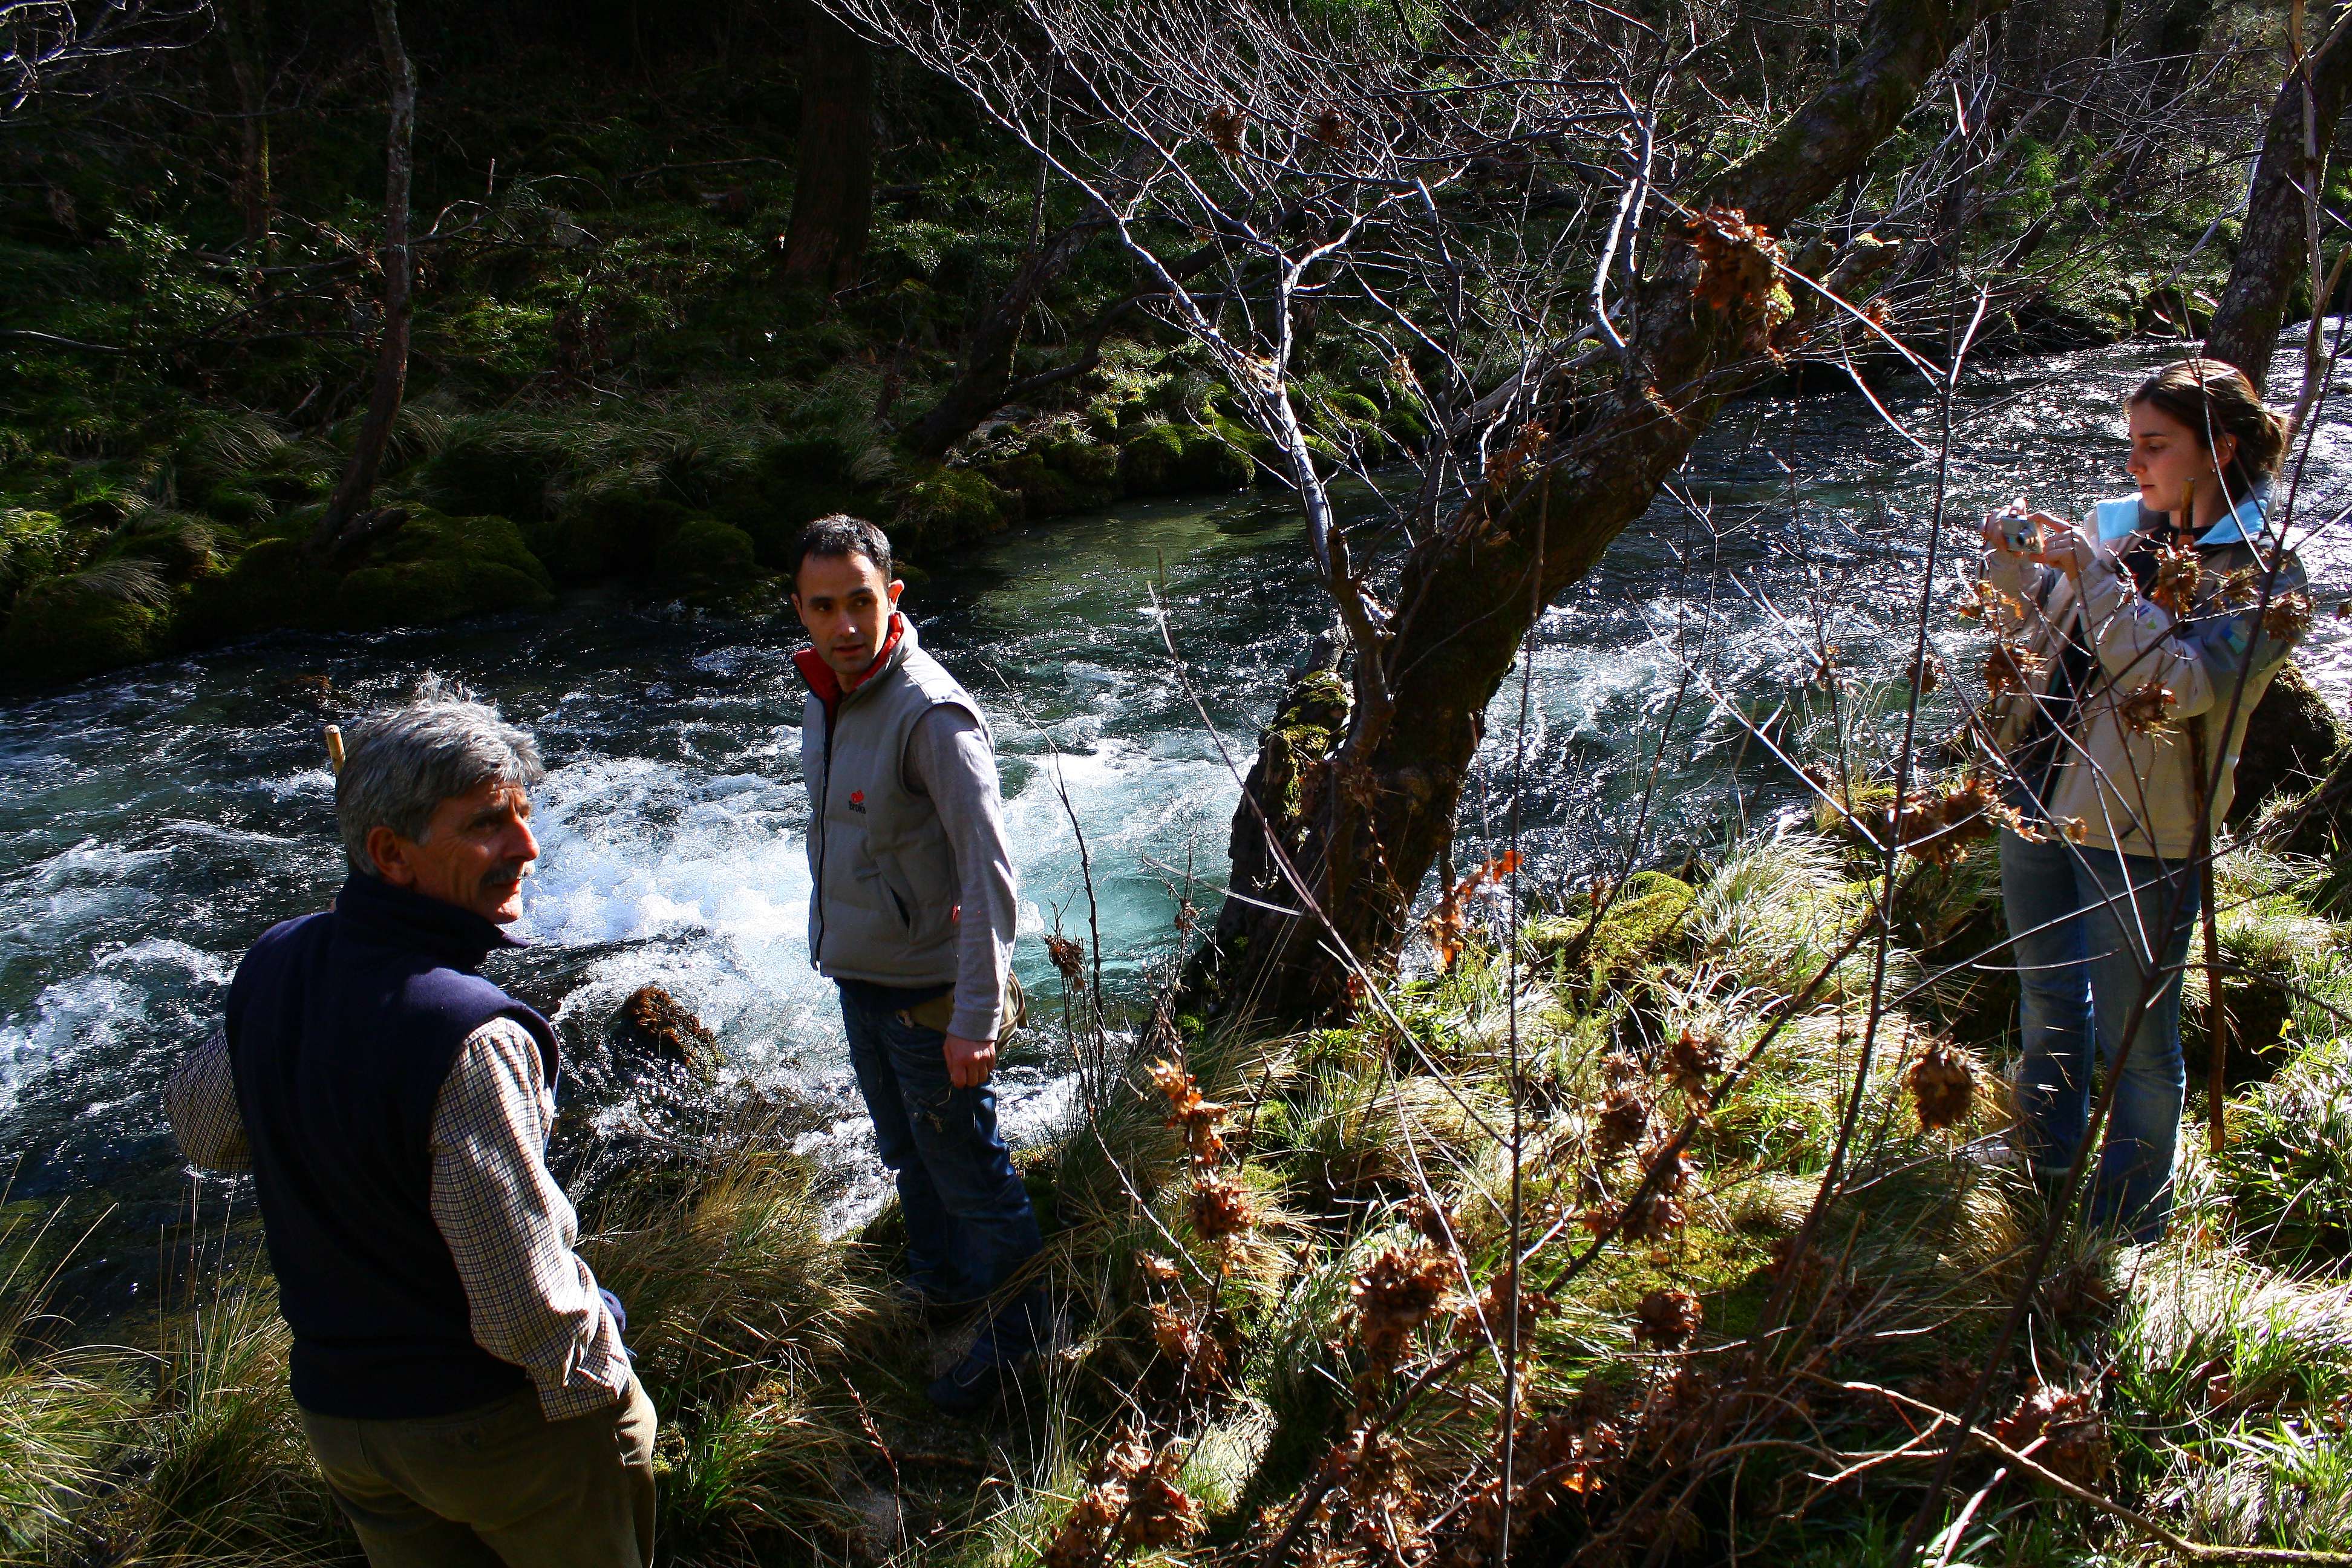
forest, wilderness, walking, trail, adventure, river, stream, jungle, spain, backpacking, rainforest, galicia, pontevedra, espana, ggl1, alama, canoneos1000d, rioverdugo, racelo